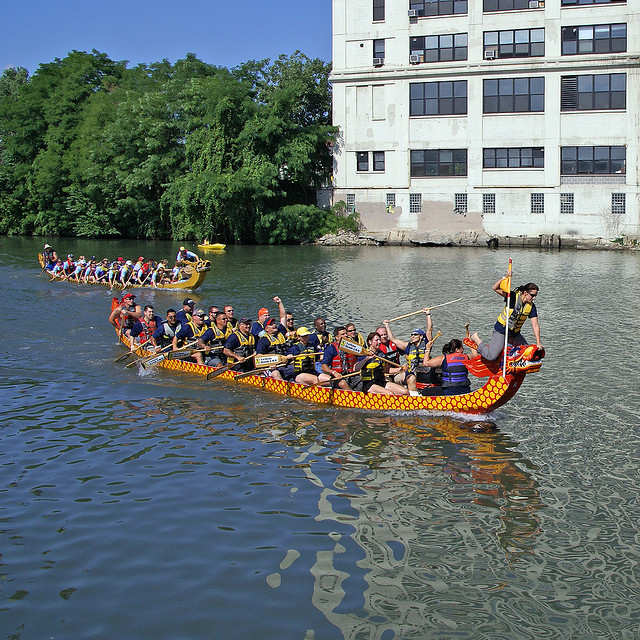
there is a boat with a lot of people on the boat on the water

A boat filled with people riding on it.

A dragon boat race with a bunch of people in the boat

A long wooden boat filled with tourists on the water.

A long boat with many people in it